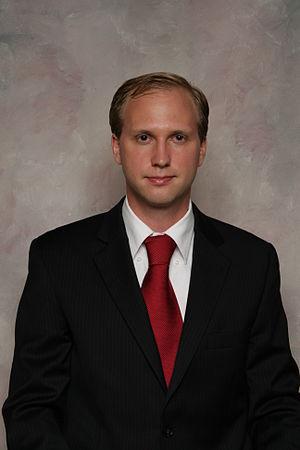
Nathan Larson, né le 19 septembre 1980 à Charlottesville en Virginie, est un comptable et politicien libertarien américain. Il a été candidat à la Chambre des délégués de Virginie et à la Chambre des représentants des États-Unis. En 2009, il est condamné à seize mois de prison pour avoir écrit une lettre de menace contre le président des États-Unis. Il a plaidé pour une restriction significative des droits des femmes et l'élimination de la responsabilité pénale pour les abus sexuels et l'inceste sur des enfants. Il a également préconisé la suprémacisme blanc.